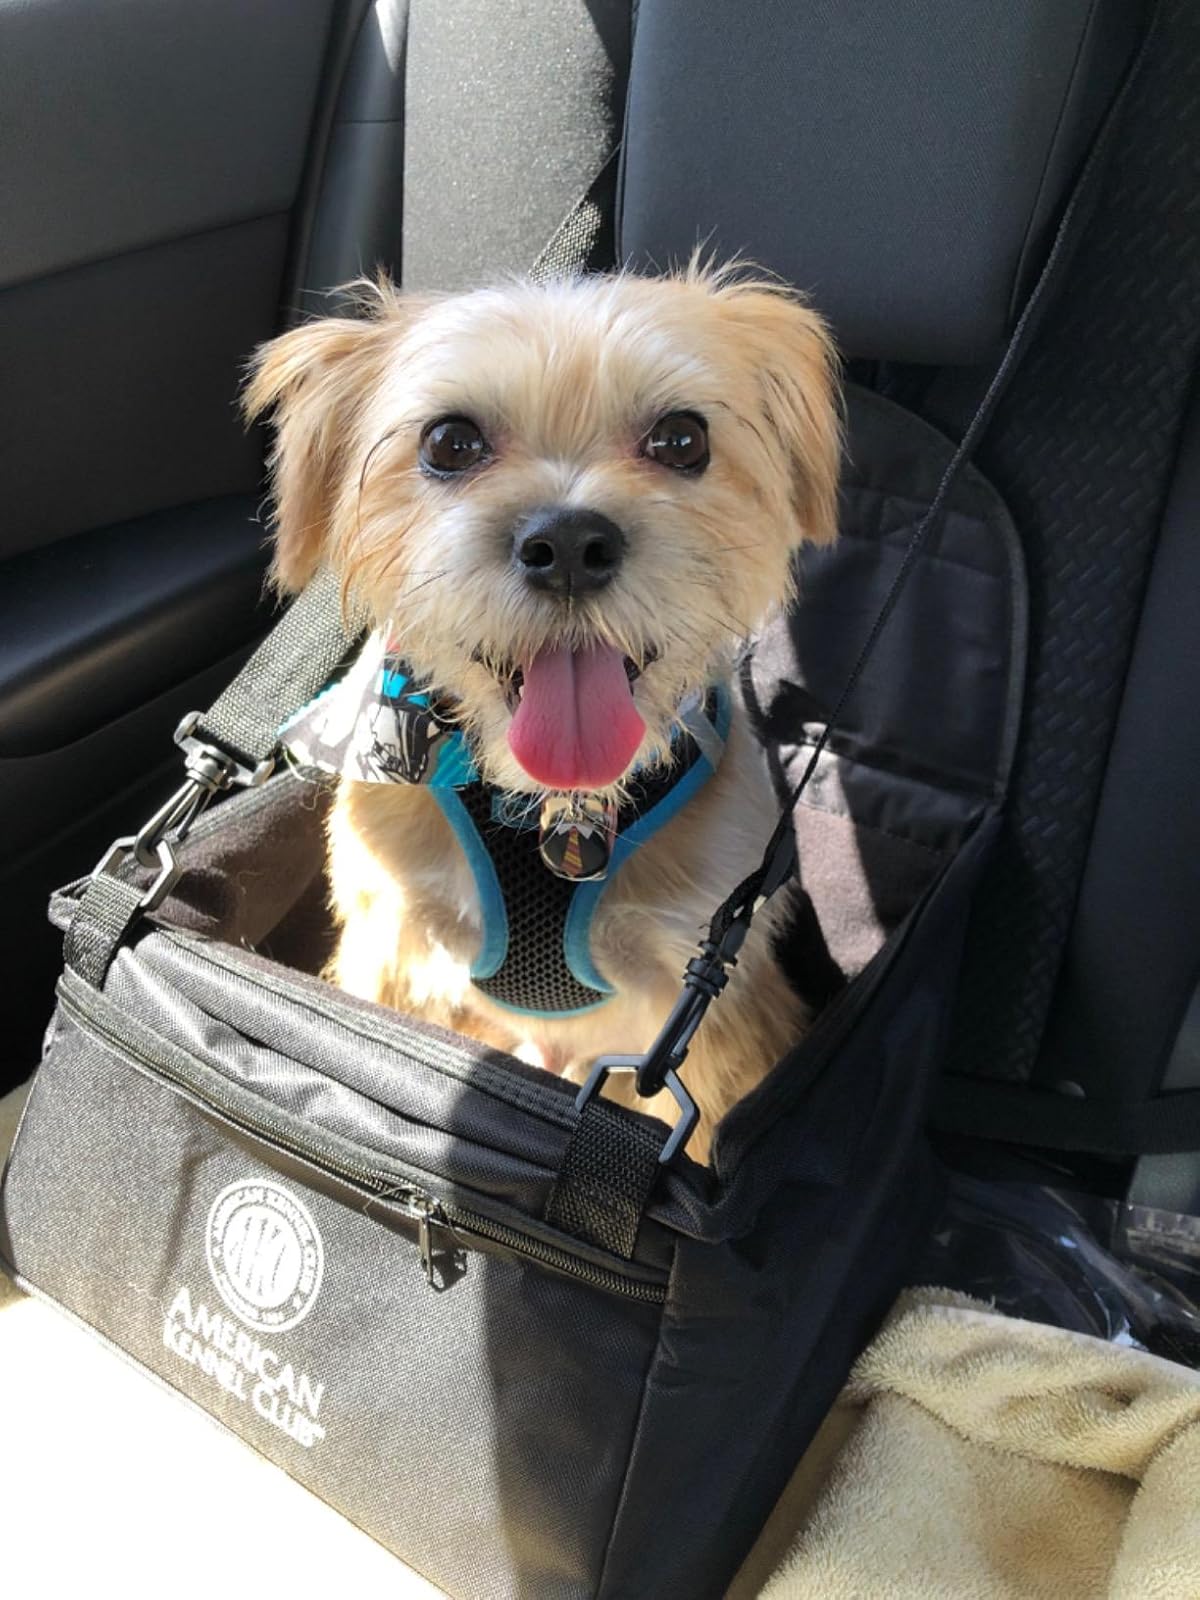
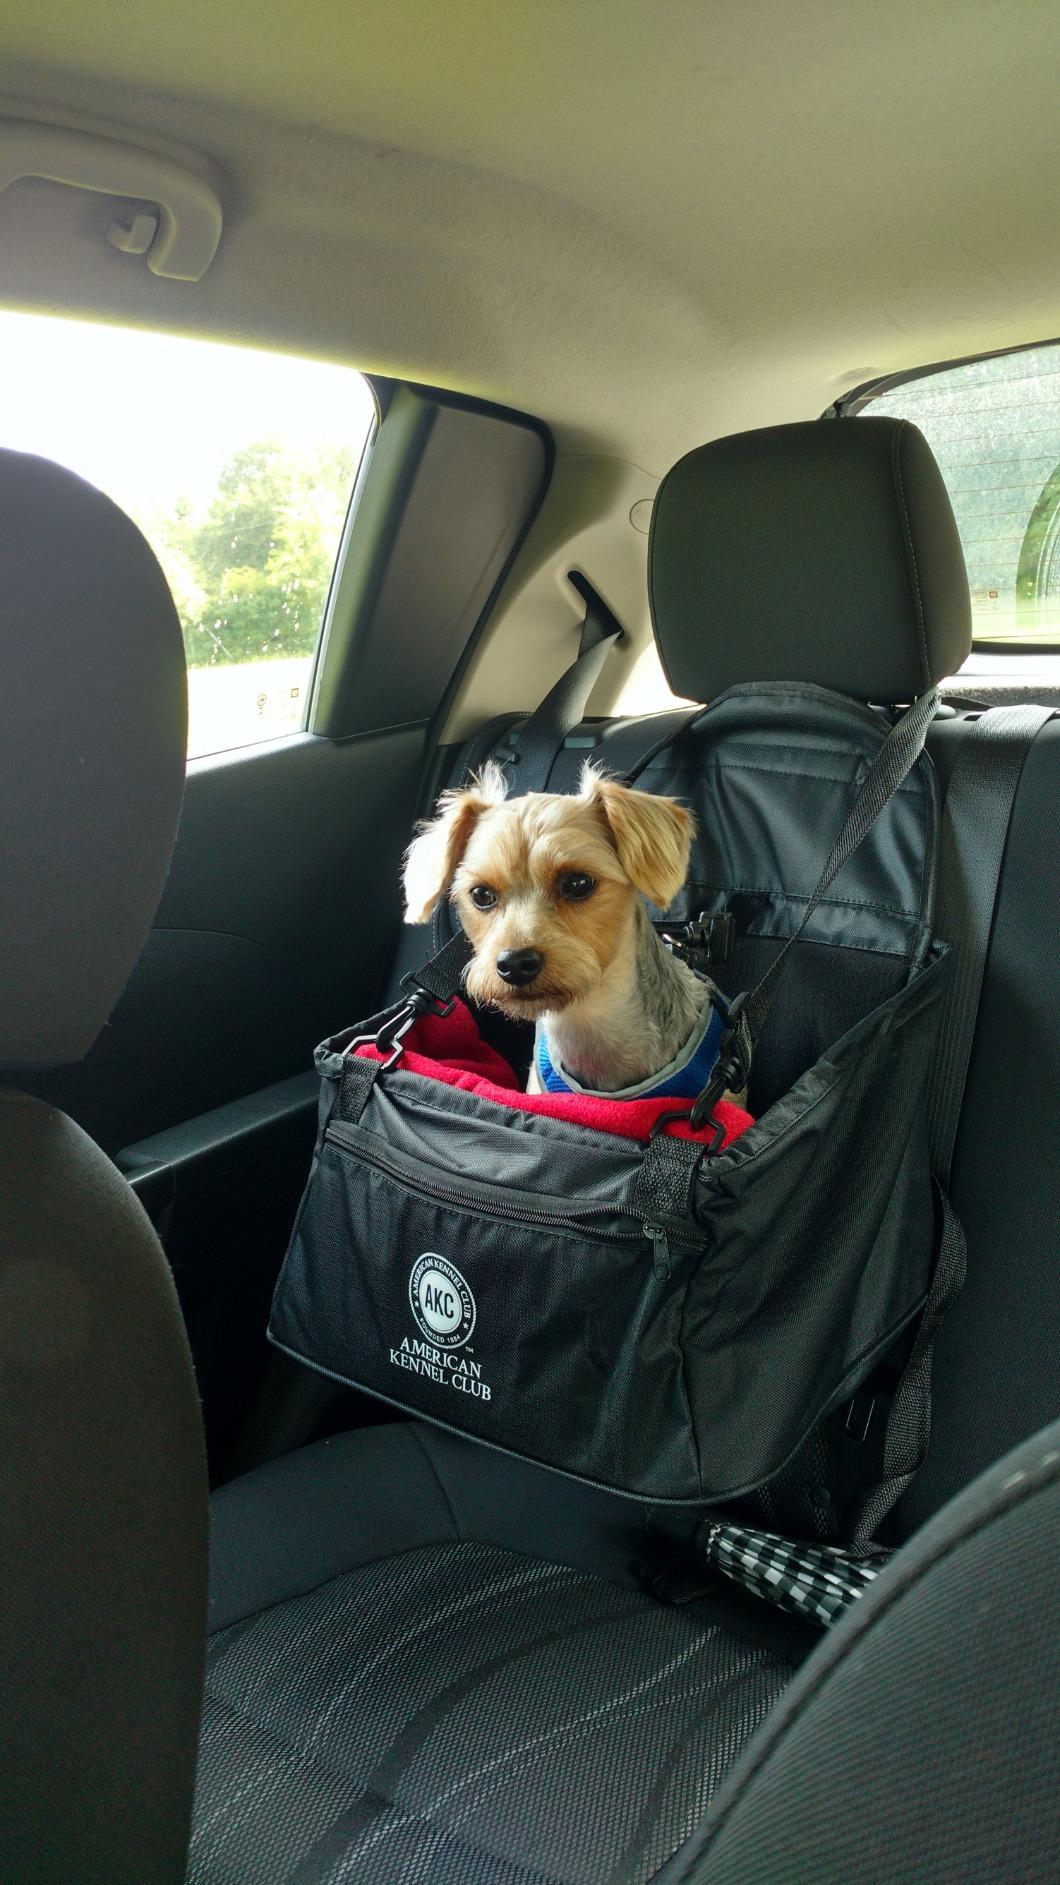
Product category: items_kennel
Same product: yes